Copts

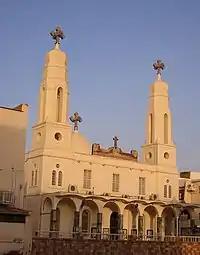
Holy Virgin Mary Coptic Orthodox Cathedral in Khartoum

Sudan has a native Coptic minority, although many Copts in Sudan are descended from more recent Egyptian immigrants. Copts in Sudan live mostly in northern cities close to the border with Egypt. Many Sudanese Copts have advanced educations. They have occasionally faced forced conversion to Islam, resulting in their emigration and decrease in number.